Kyle Sweeney

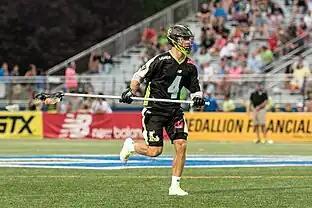
Sweeney playing for New York Lizards

Sweeney has been selected to the MLL All-Star Game nine times, been named All-MLL three times, and has won the Steinfeld Cup four times. He is currently ranked third for all-time games played in the league, as well as eighth for all-time ground balls fielded.